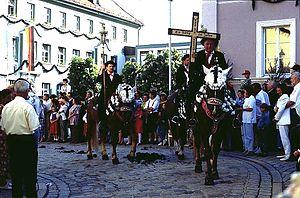
Une procession religieuse est un cortège de fidèles qui dans l’accomplissement d’un acte rituel et religieux, défilent solennellement d’un lieu à un autre, tout en priant, chantant ou accomplissant d’autres actes de dévotions. La procession est expression symbolique du pèlerinage de la vie qui est fait en compagnie de Dieu. Cet article traite des processions dans le catholicisme. Il en existe également dans l'orthodoxie et dans le bouddhisme.